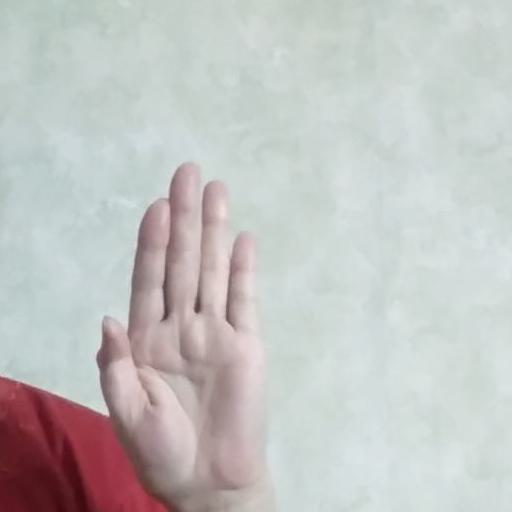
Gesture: stop